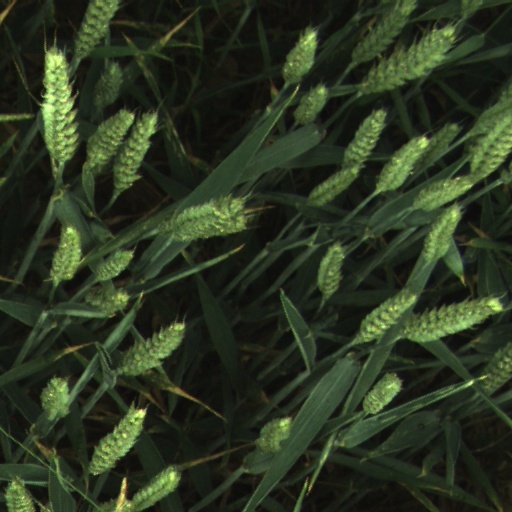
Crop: wheat